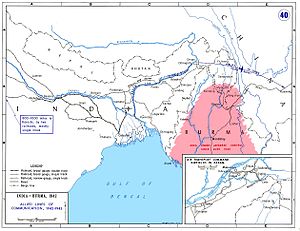
Burmavejen
Allierede kommunikationslinjer i Sydøstasien (1942–43). Burmavejen ses yderst til højre
Burmavejen er en vej, som forbinder Burma med Kina. Den forbinder Kunming i Yunnan med Lashio i Burma. Da den blev bygget, var Burma en britisk kronkoloni.